Angham

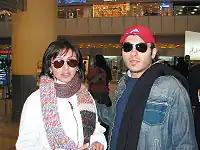
Angham with her ex-husband Fahd at the Kuwait international airport in 2005 for a short visit to Fahd's family

On the talk show "Maa Hobby" (With Love) in 2005, host Joumana Bou Eid asked Angham how she felt toward her dad after eight years of collaboration in making records. Angham replied that she owes him many things, and that she is lucky he is her father and an important figure in the music industry. The publicity of Angham's separation from her father whether on a personal or artistic level stabilized Angham's independent entrance into the industry of music.